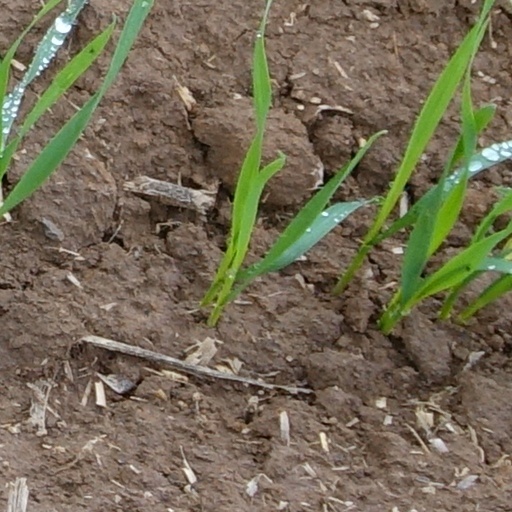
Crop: wheat